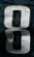
Number: 8